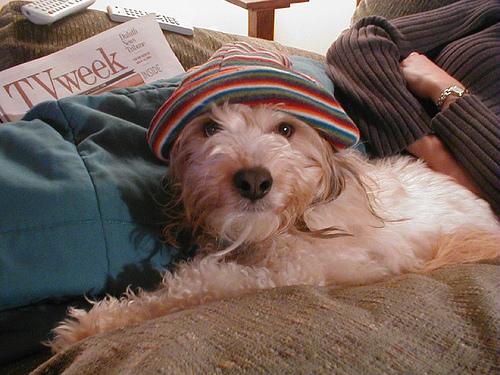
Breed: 203-n000021-Tibetan_terrier